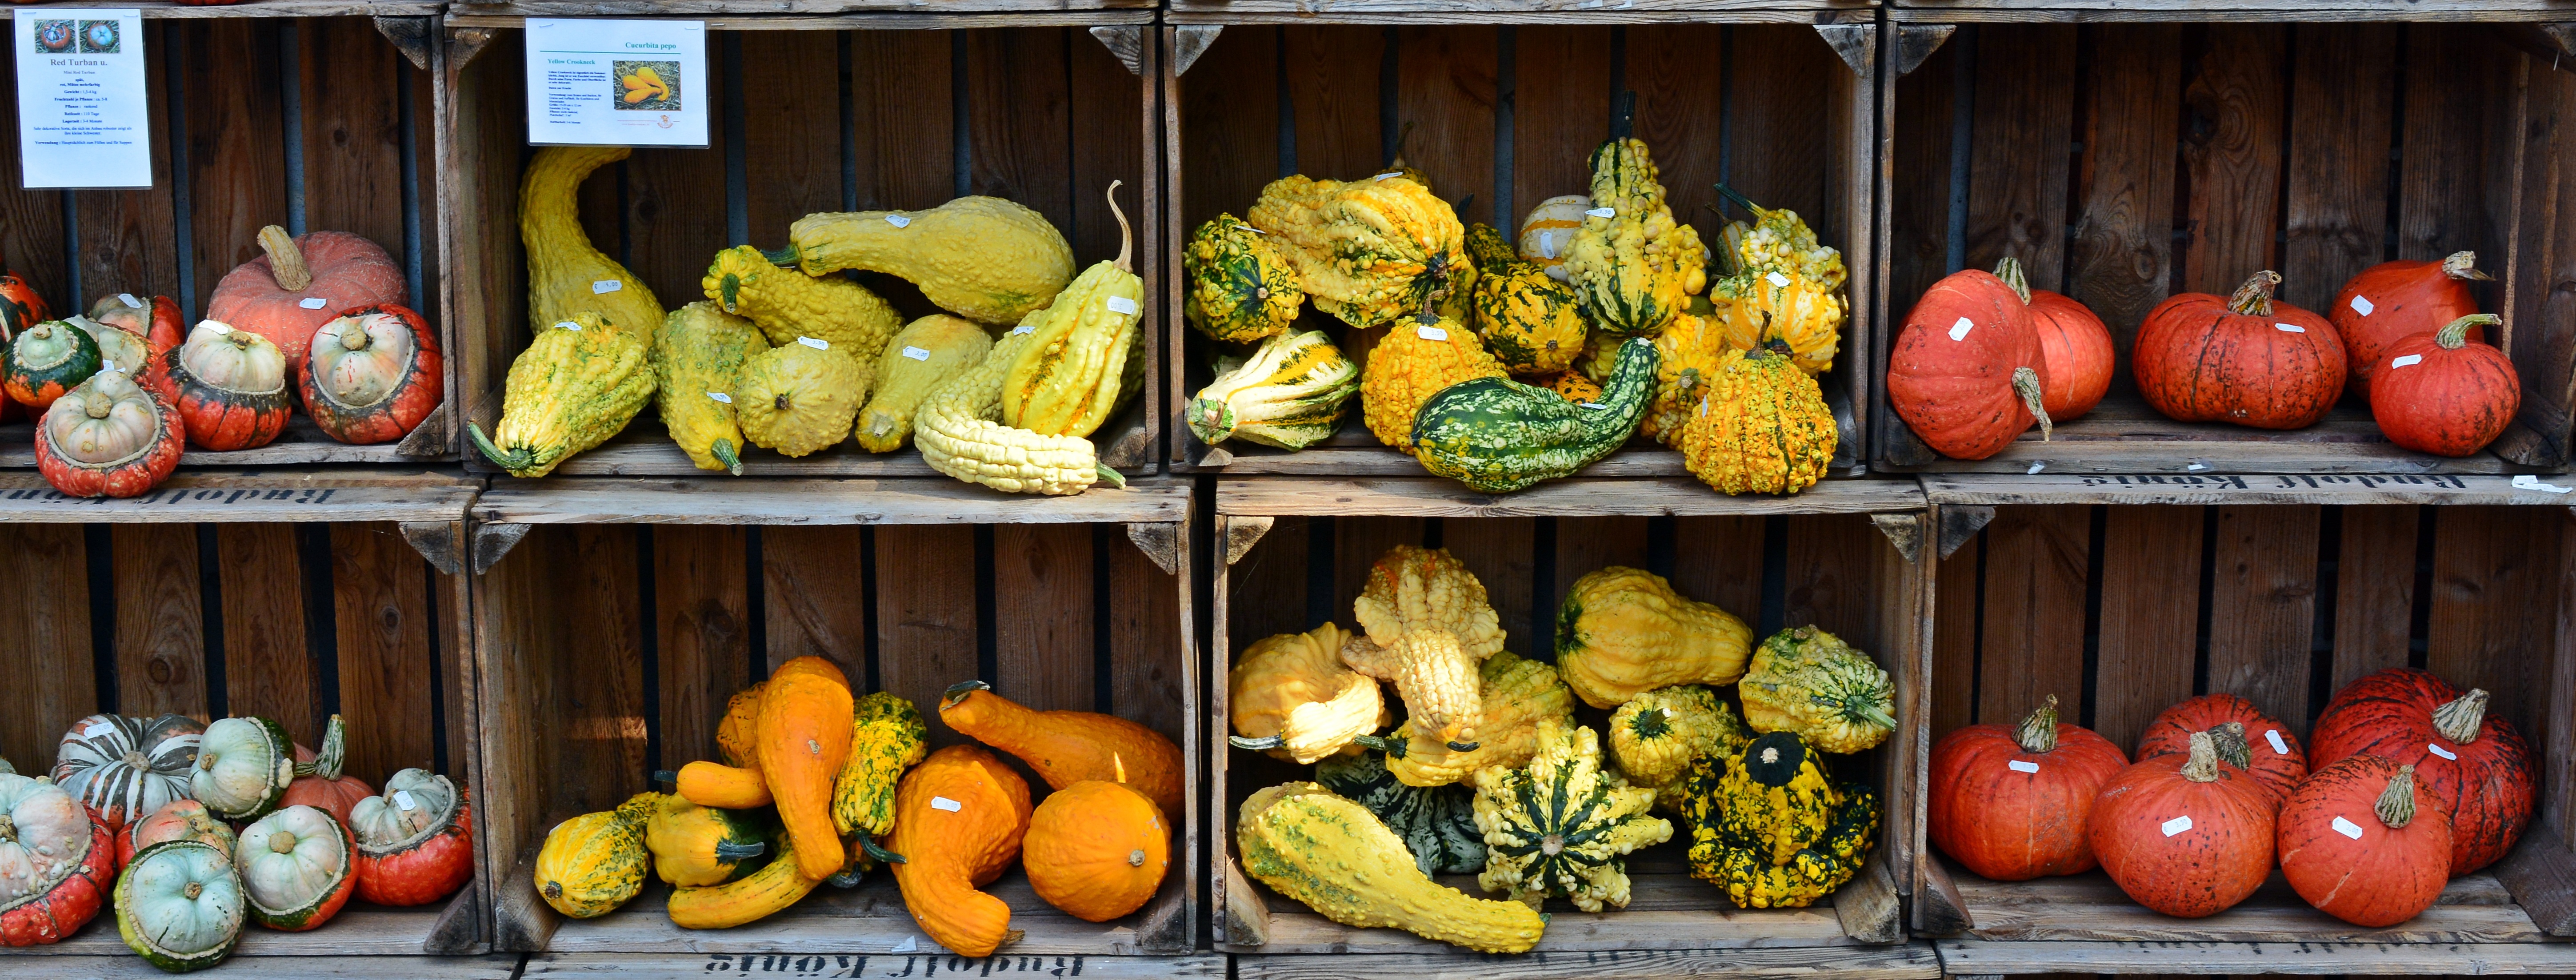
plant, farm, fruit, decoration, food, produce, vegetable, autumn, pumpkin, market, squash, gourd, thanksgiving, september, sale, benefit from, cucurbita, pumpkin soup, flowering plant, local food, harvest time, pumpkin yard cordes, winter squash, land plant